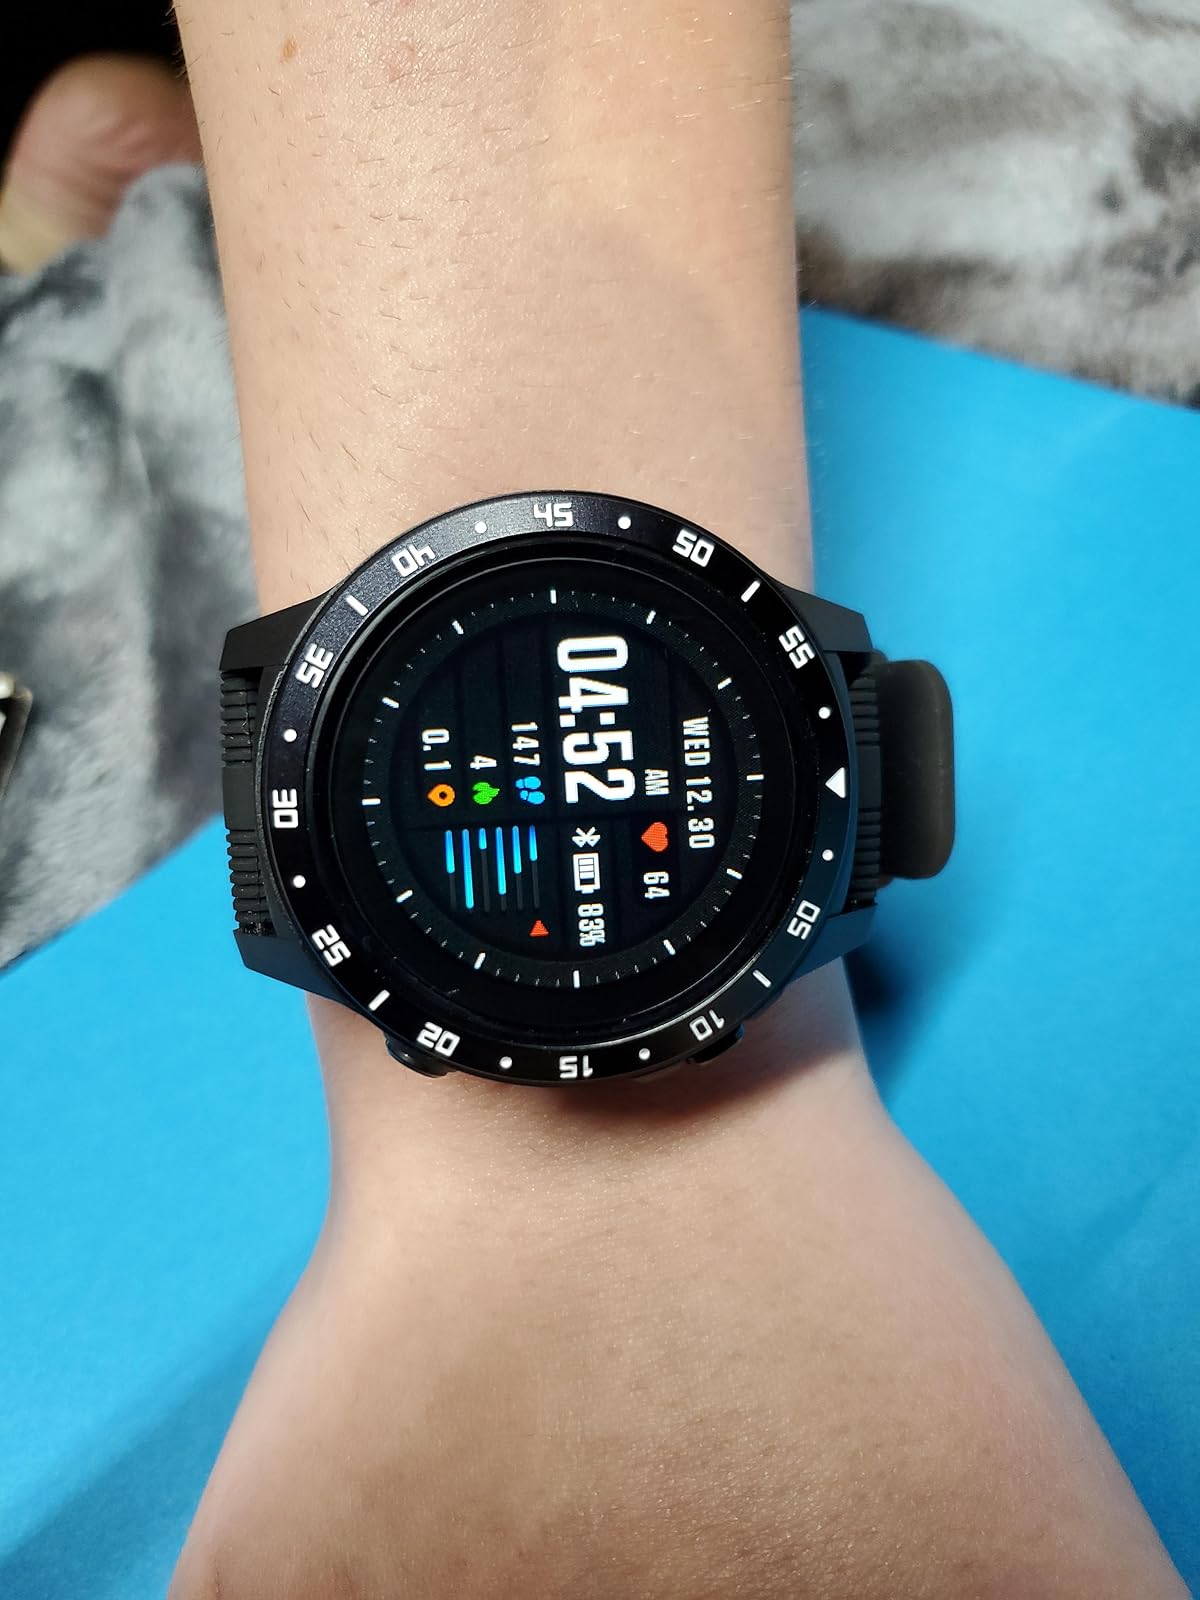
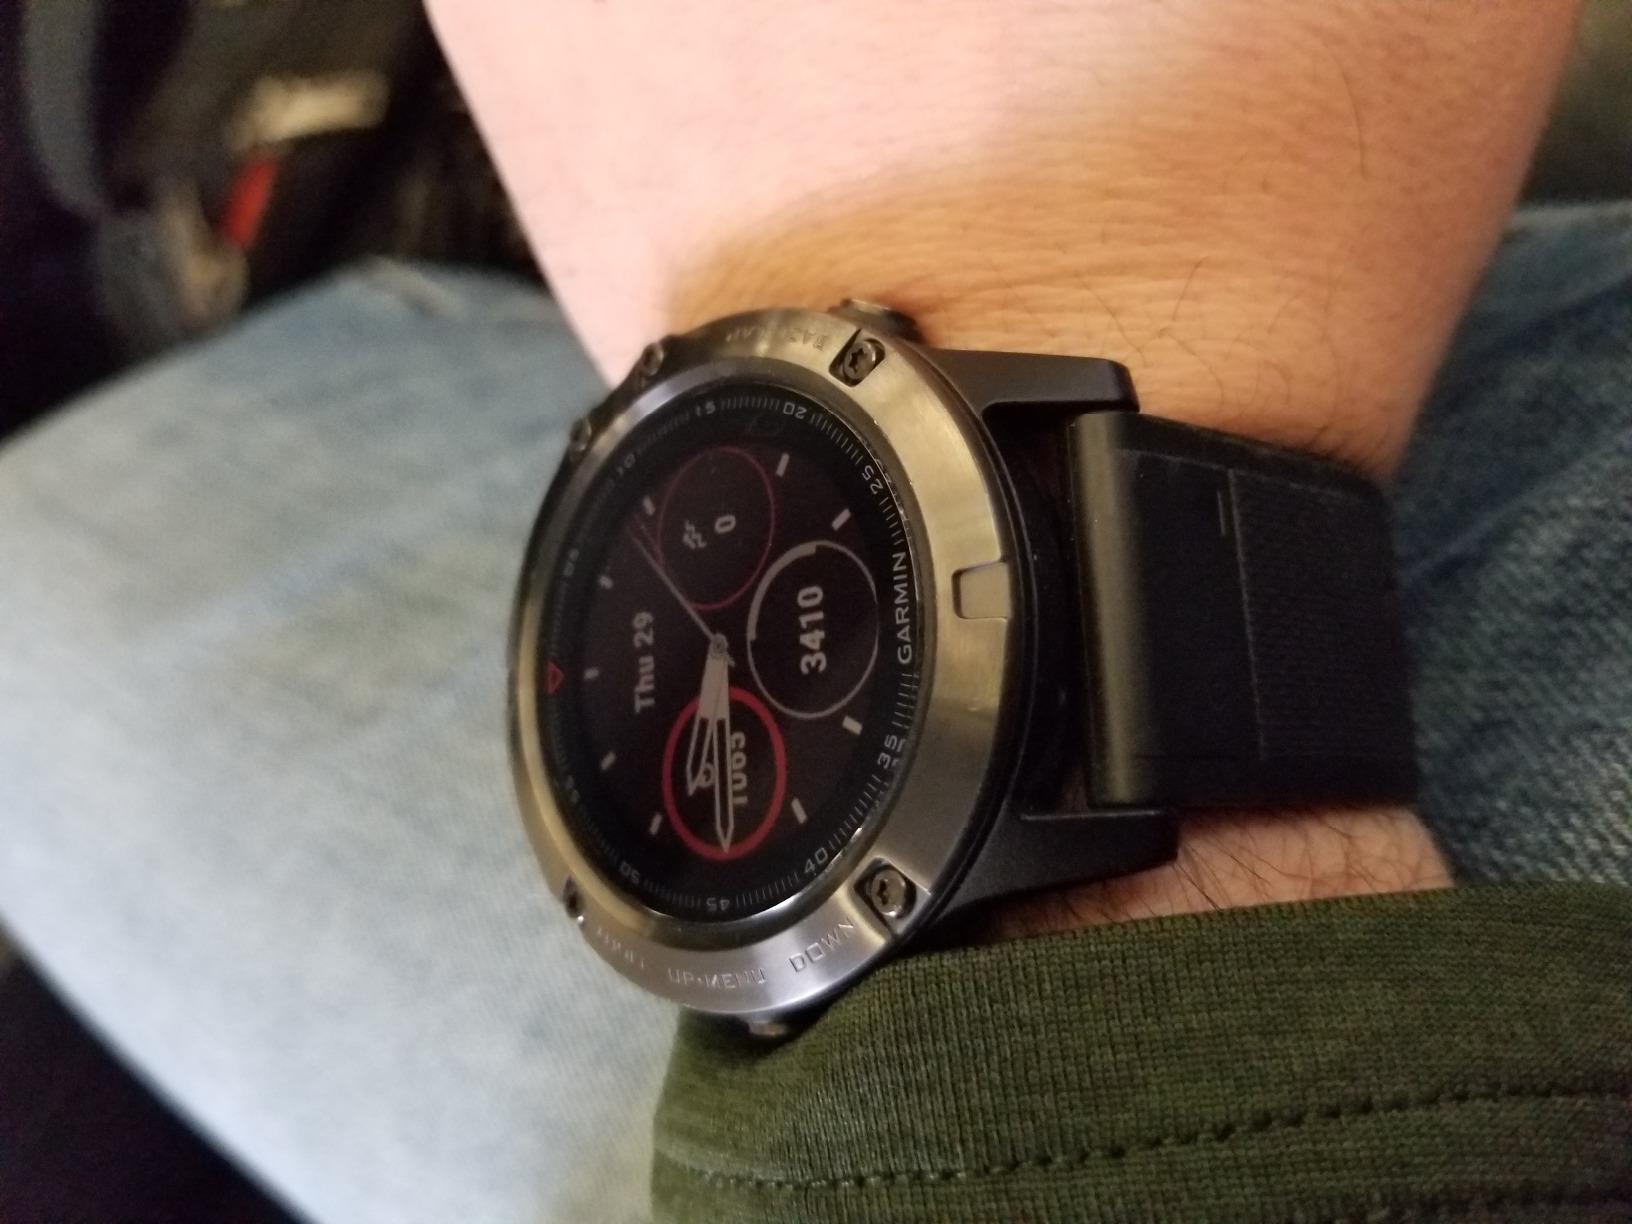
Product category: smartwatch
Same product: no